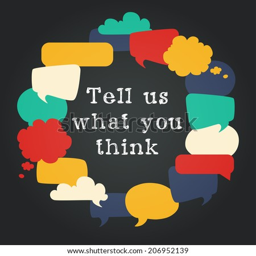
trendy speech bubbles set in bright colors with place for the text in the middle .